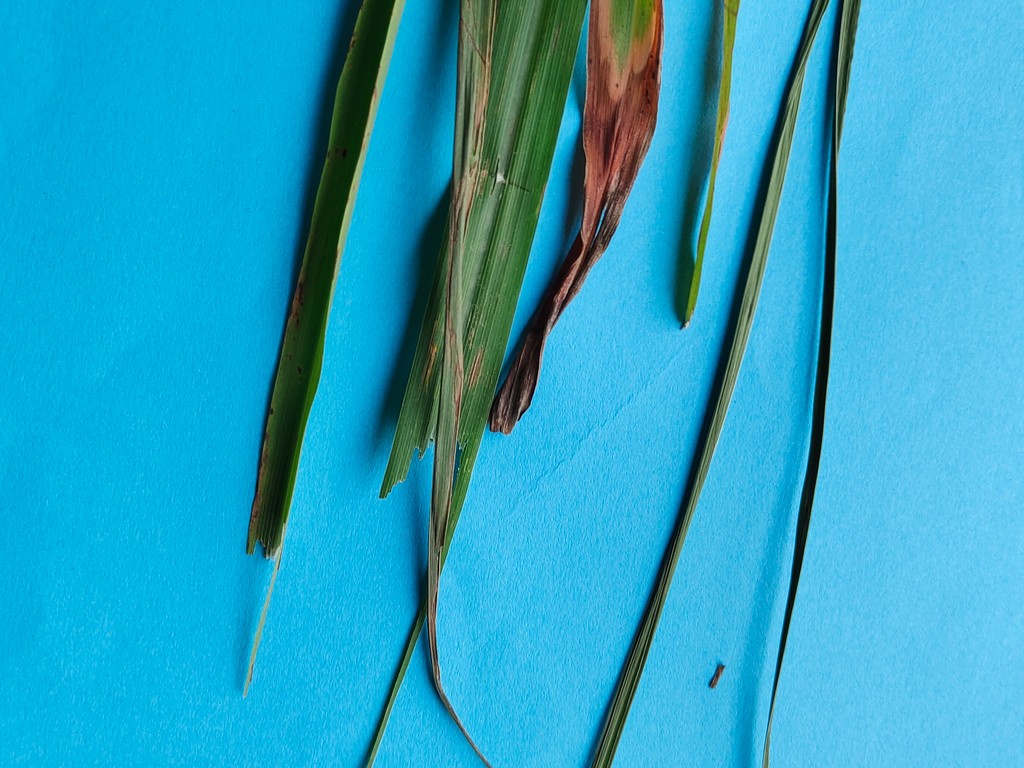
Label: Unhealthy